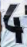
Number: 4